Wacken Open Air

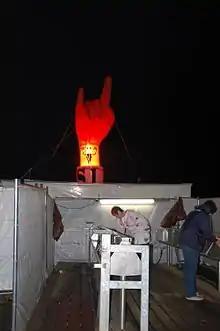
Sanitary facilities on the camping grounds with illuminated "sign of the horns", Wacken Open Air 2011

The organisers of Wacken Open Air founded "Stone Castle Rockpromotions" in 1990 in order to organise the first festival. The name is derived from the direct translation of "Steinburg" from the district of Steinburg, to which Wacken belongs. Stone Castle remained the company's name until 1996. Up until 2014, the headquarters were located in Dörpstedt (Schleswig-Flensburg district) and then moved to Wacken. The company's name has been "ICS" (International Concert Service) GmbH since 1999. The company owns the label "Wacken Records" and the mailorder Metaltix, among others.